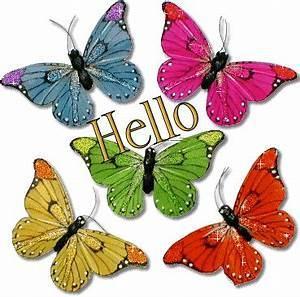
butterfly